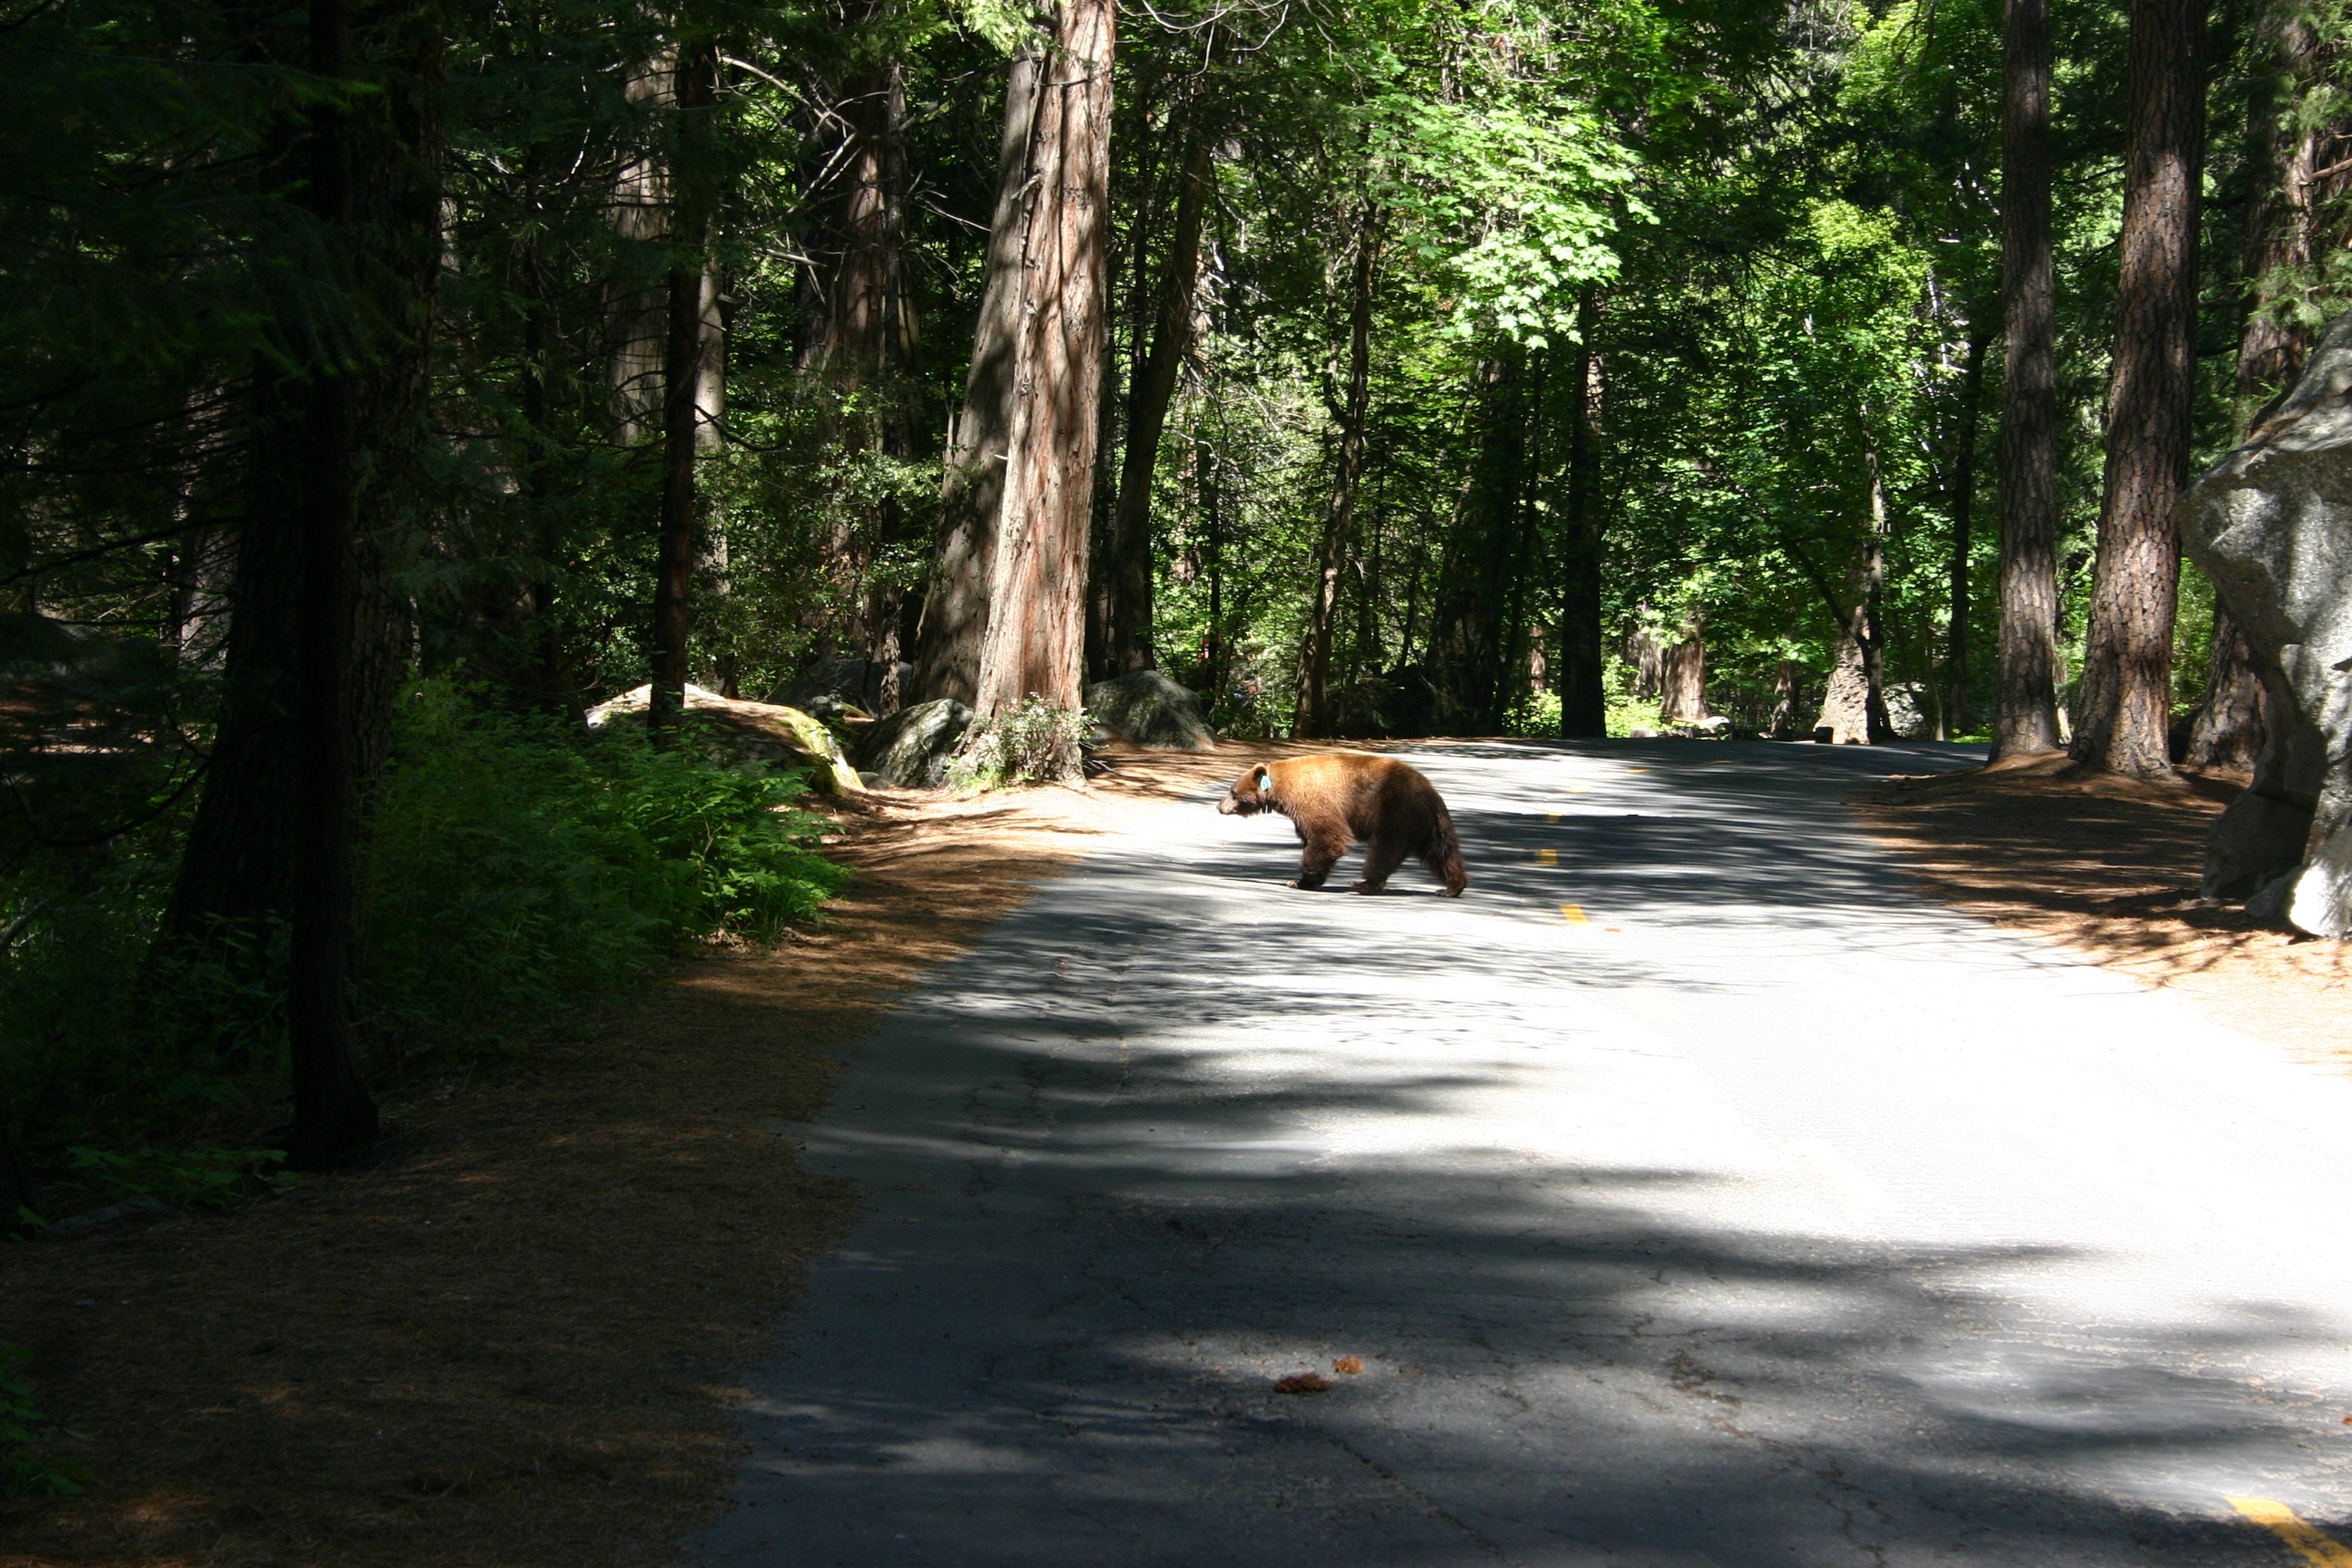
tree, nature, forest, wilderness, mountain, trail, sunlight, bear, jungle, autumn, park, usa, america, tourism, woodland, habitat, natural environment, woody plant